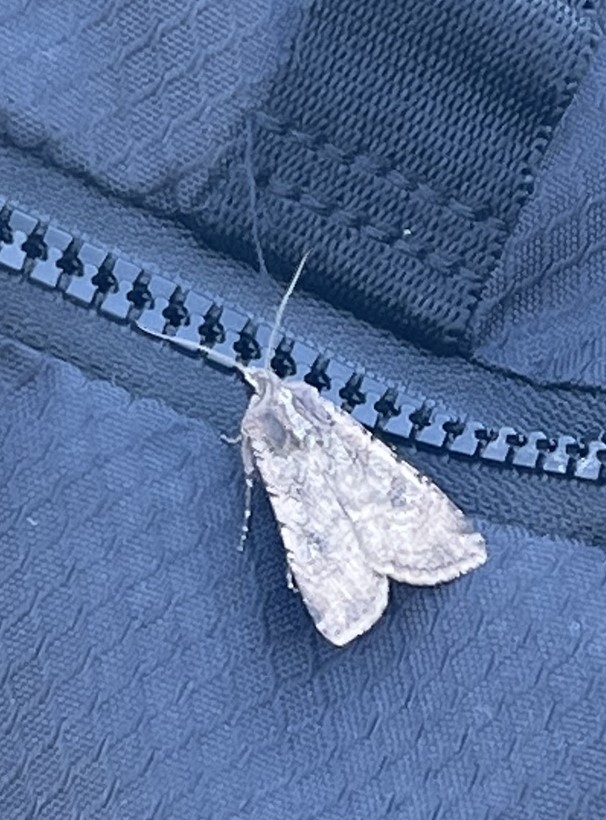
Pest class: cutworms